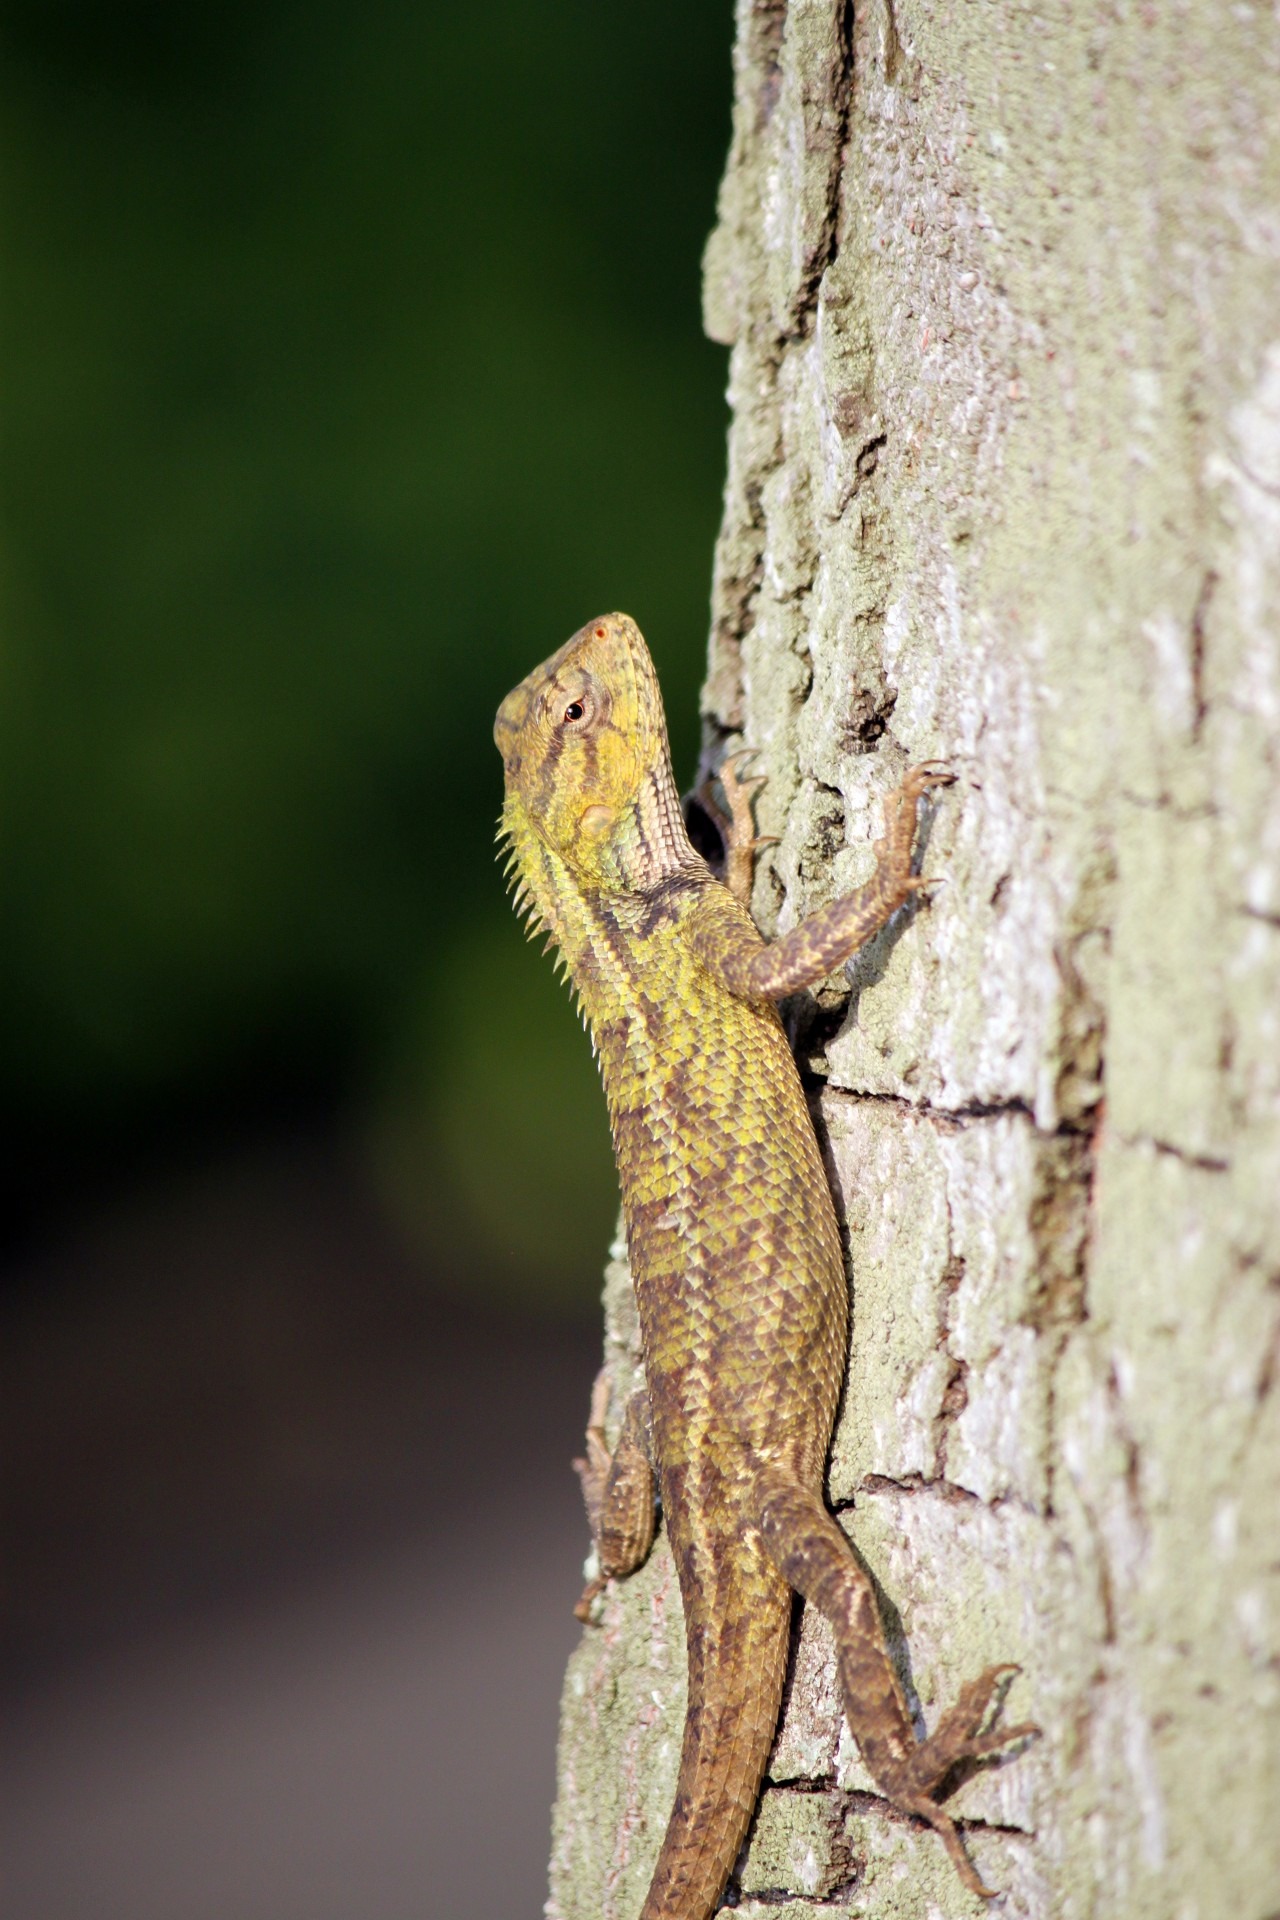
nature, branch, bark, wildlife, climbing, reptile, yellow, flora, still life, fauna, lizard, gecko, close up, trees, chameleon, woods, animals, wooden, vertebrate, up, reptiles, lizards, going, woody, reptilian, macro photography, lacerta, agamidae, dactyloidae, scaled reptile, lacertidae, american chameleon